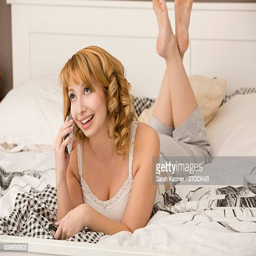
young woman in bed on the phone